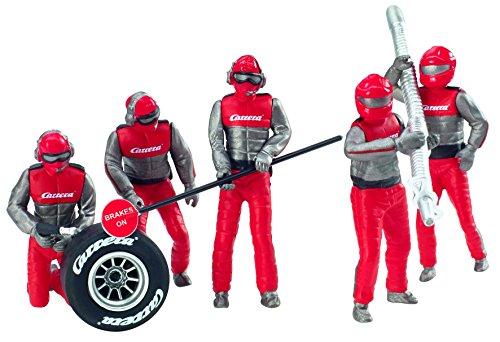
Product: Carrera USA 20021131 21131 Figure Mechanics Realistic Scenery Accessory for Slot Car Race Track Sets, Red
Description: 20021131 - Red Figure Mechanics.
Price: $19.07
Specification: ProductDimensions:5.7x4.9x1.5inches|ItemWeight:0.64ounces|ShippingWeight:2.88ounces(Viewshippingratesandpolicies)|ASIN:B077YRRYT5|Itemmodelnumber:21131|Manufacturerrecommendedage:6yearsandup